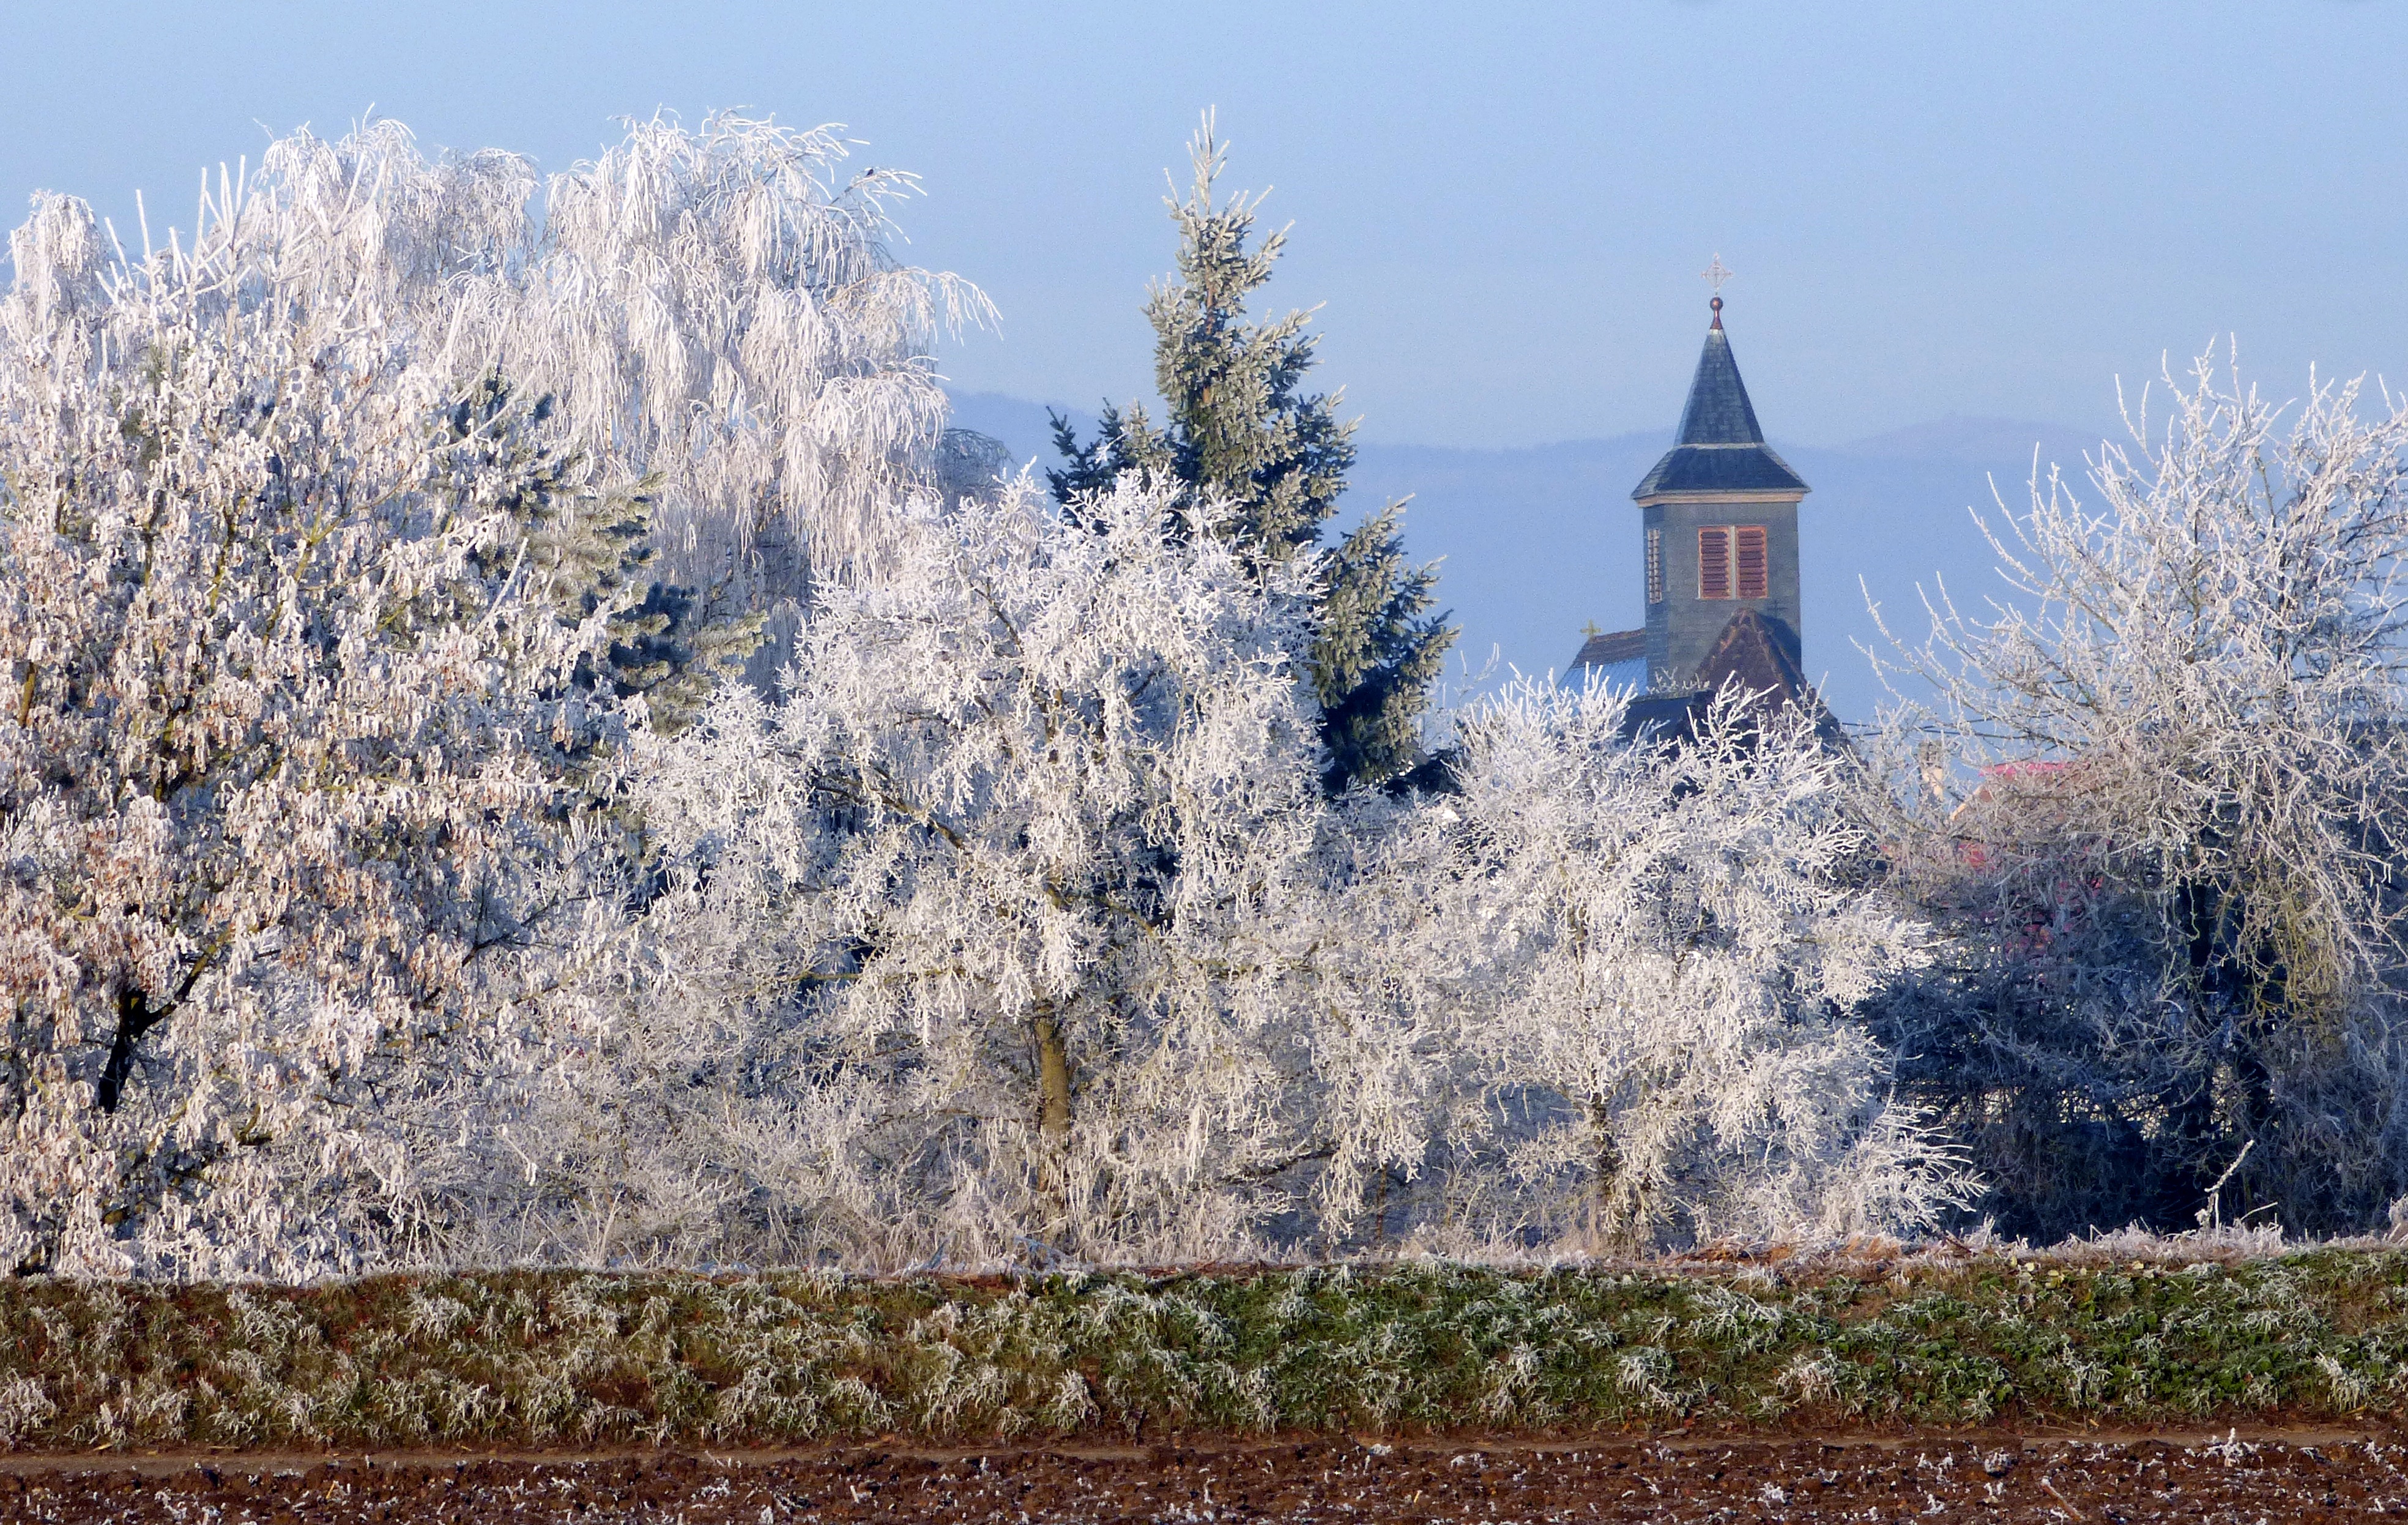
landscape, tree, blossom, mountain, snow, winter, plant, flower, frost, monument, france, spring, autumn, church, season, gel, alsace, rural area, roggenhouse